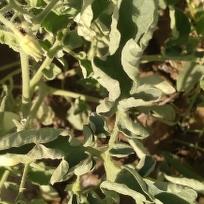
Crop: Tomato
Condition: virosis-d